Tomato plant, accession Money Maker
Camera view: horizontal (90 deg, fisheye); turntable rotation: 300 degrees
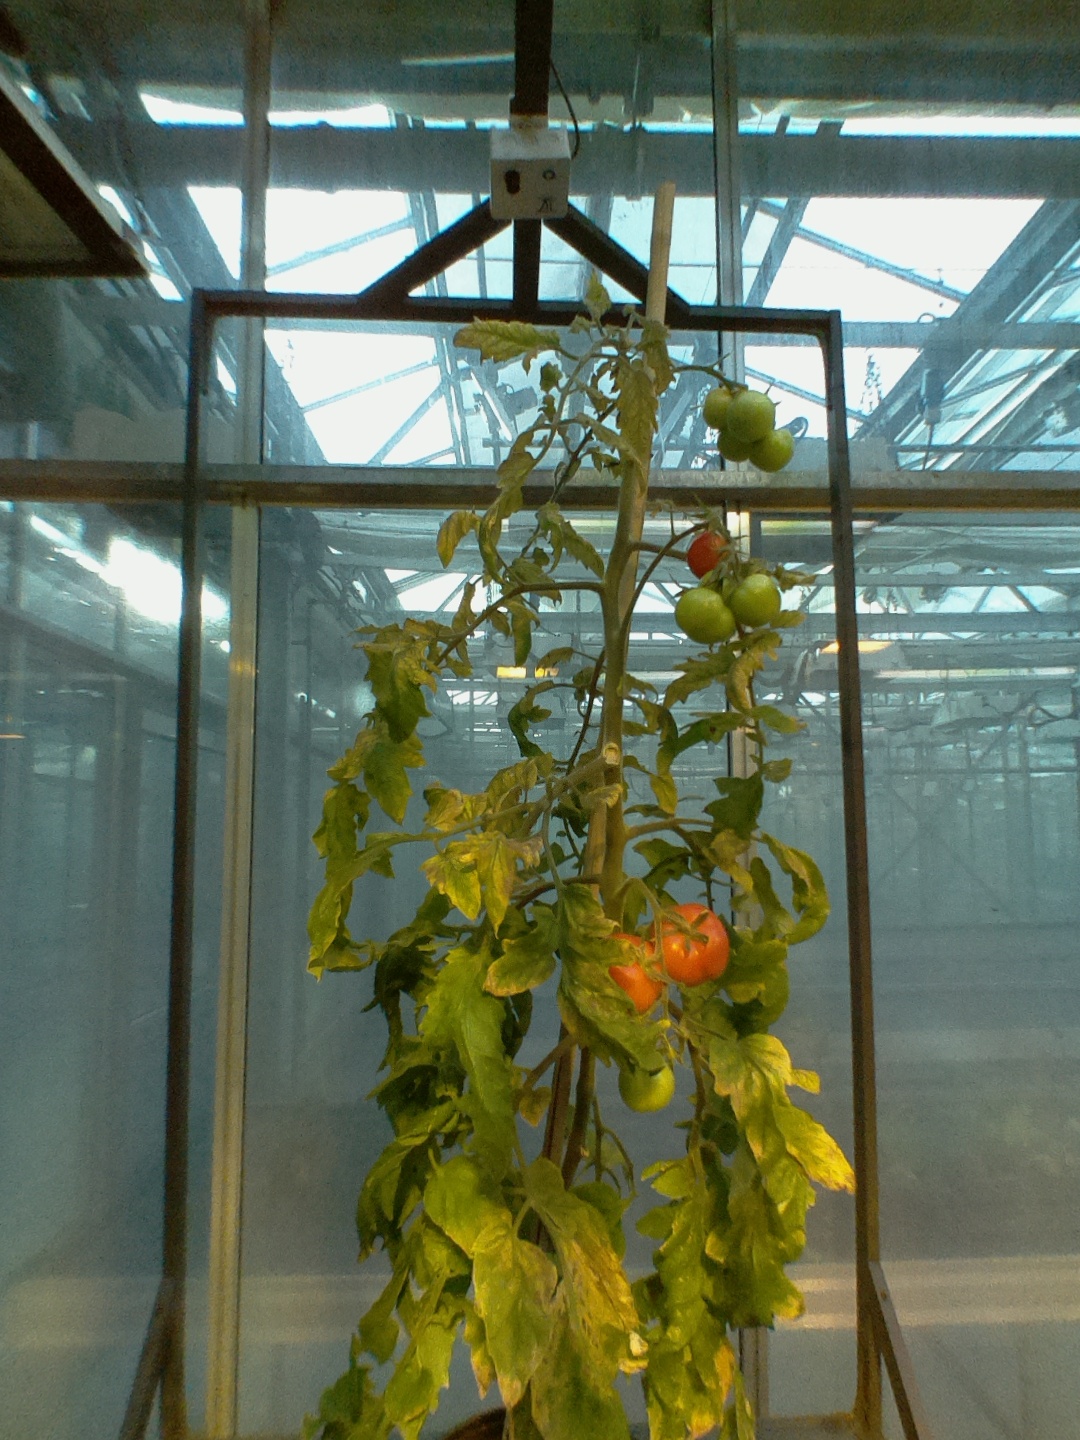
BBCH growth stage 82: 20%-30% of fruits show typical fully ripe color